Beaupré Hall

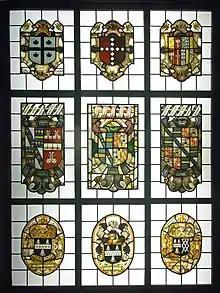
Beaupré Hall heraldic stained glass, Victoria and Albert Museum

The matrimonial landmarks of the family are recorded in beautiful heraldic glass panels that date from 1570. The Beaupré panels are slightly larger and older than the Bell panels; throughout the mantling is particularly fine.